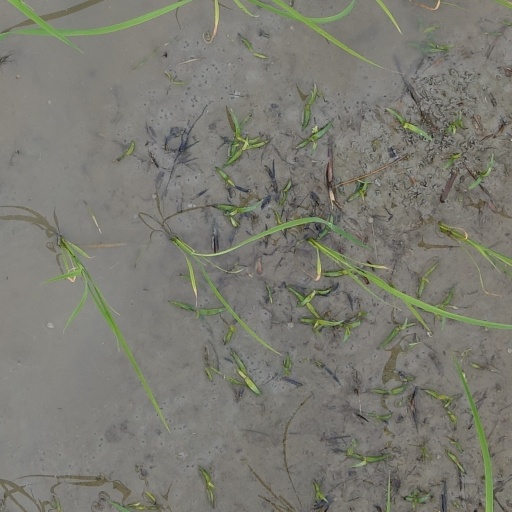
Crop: rice